Betacoronavirus

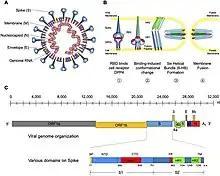
MERS-CoV: structure, attachment, entrance, and genomic composition

Several structures of the spike proteins have been resolved. The receptor binding domain in the alpha- and betacoronavirus spike protein is cataloged as . The spike protein, a type 1 fusion machine, assembles into a trimer; its core structure resembles that of paramyxovirus F (fusion) proteins. The receptor usage is not very conserved; for example, among "Sarbecovirus", only a sub-lineage containing SARS share the ACE2 receptor.